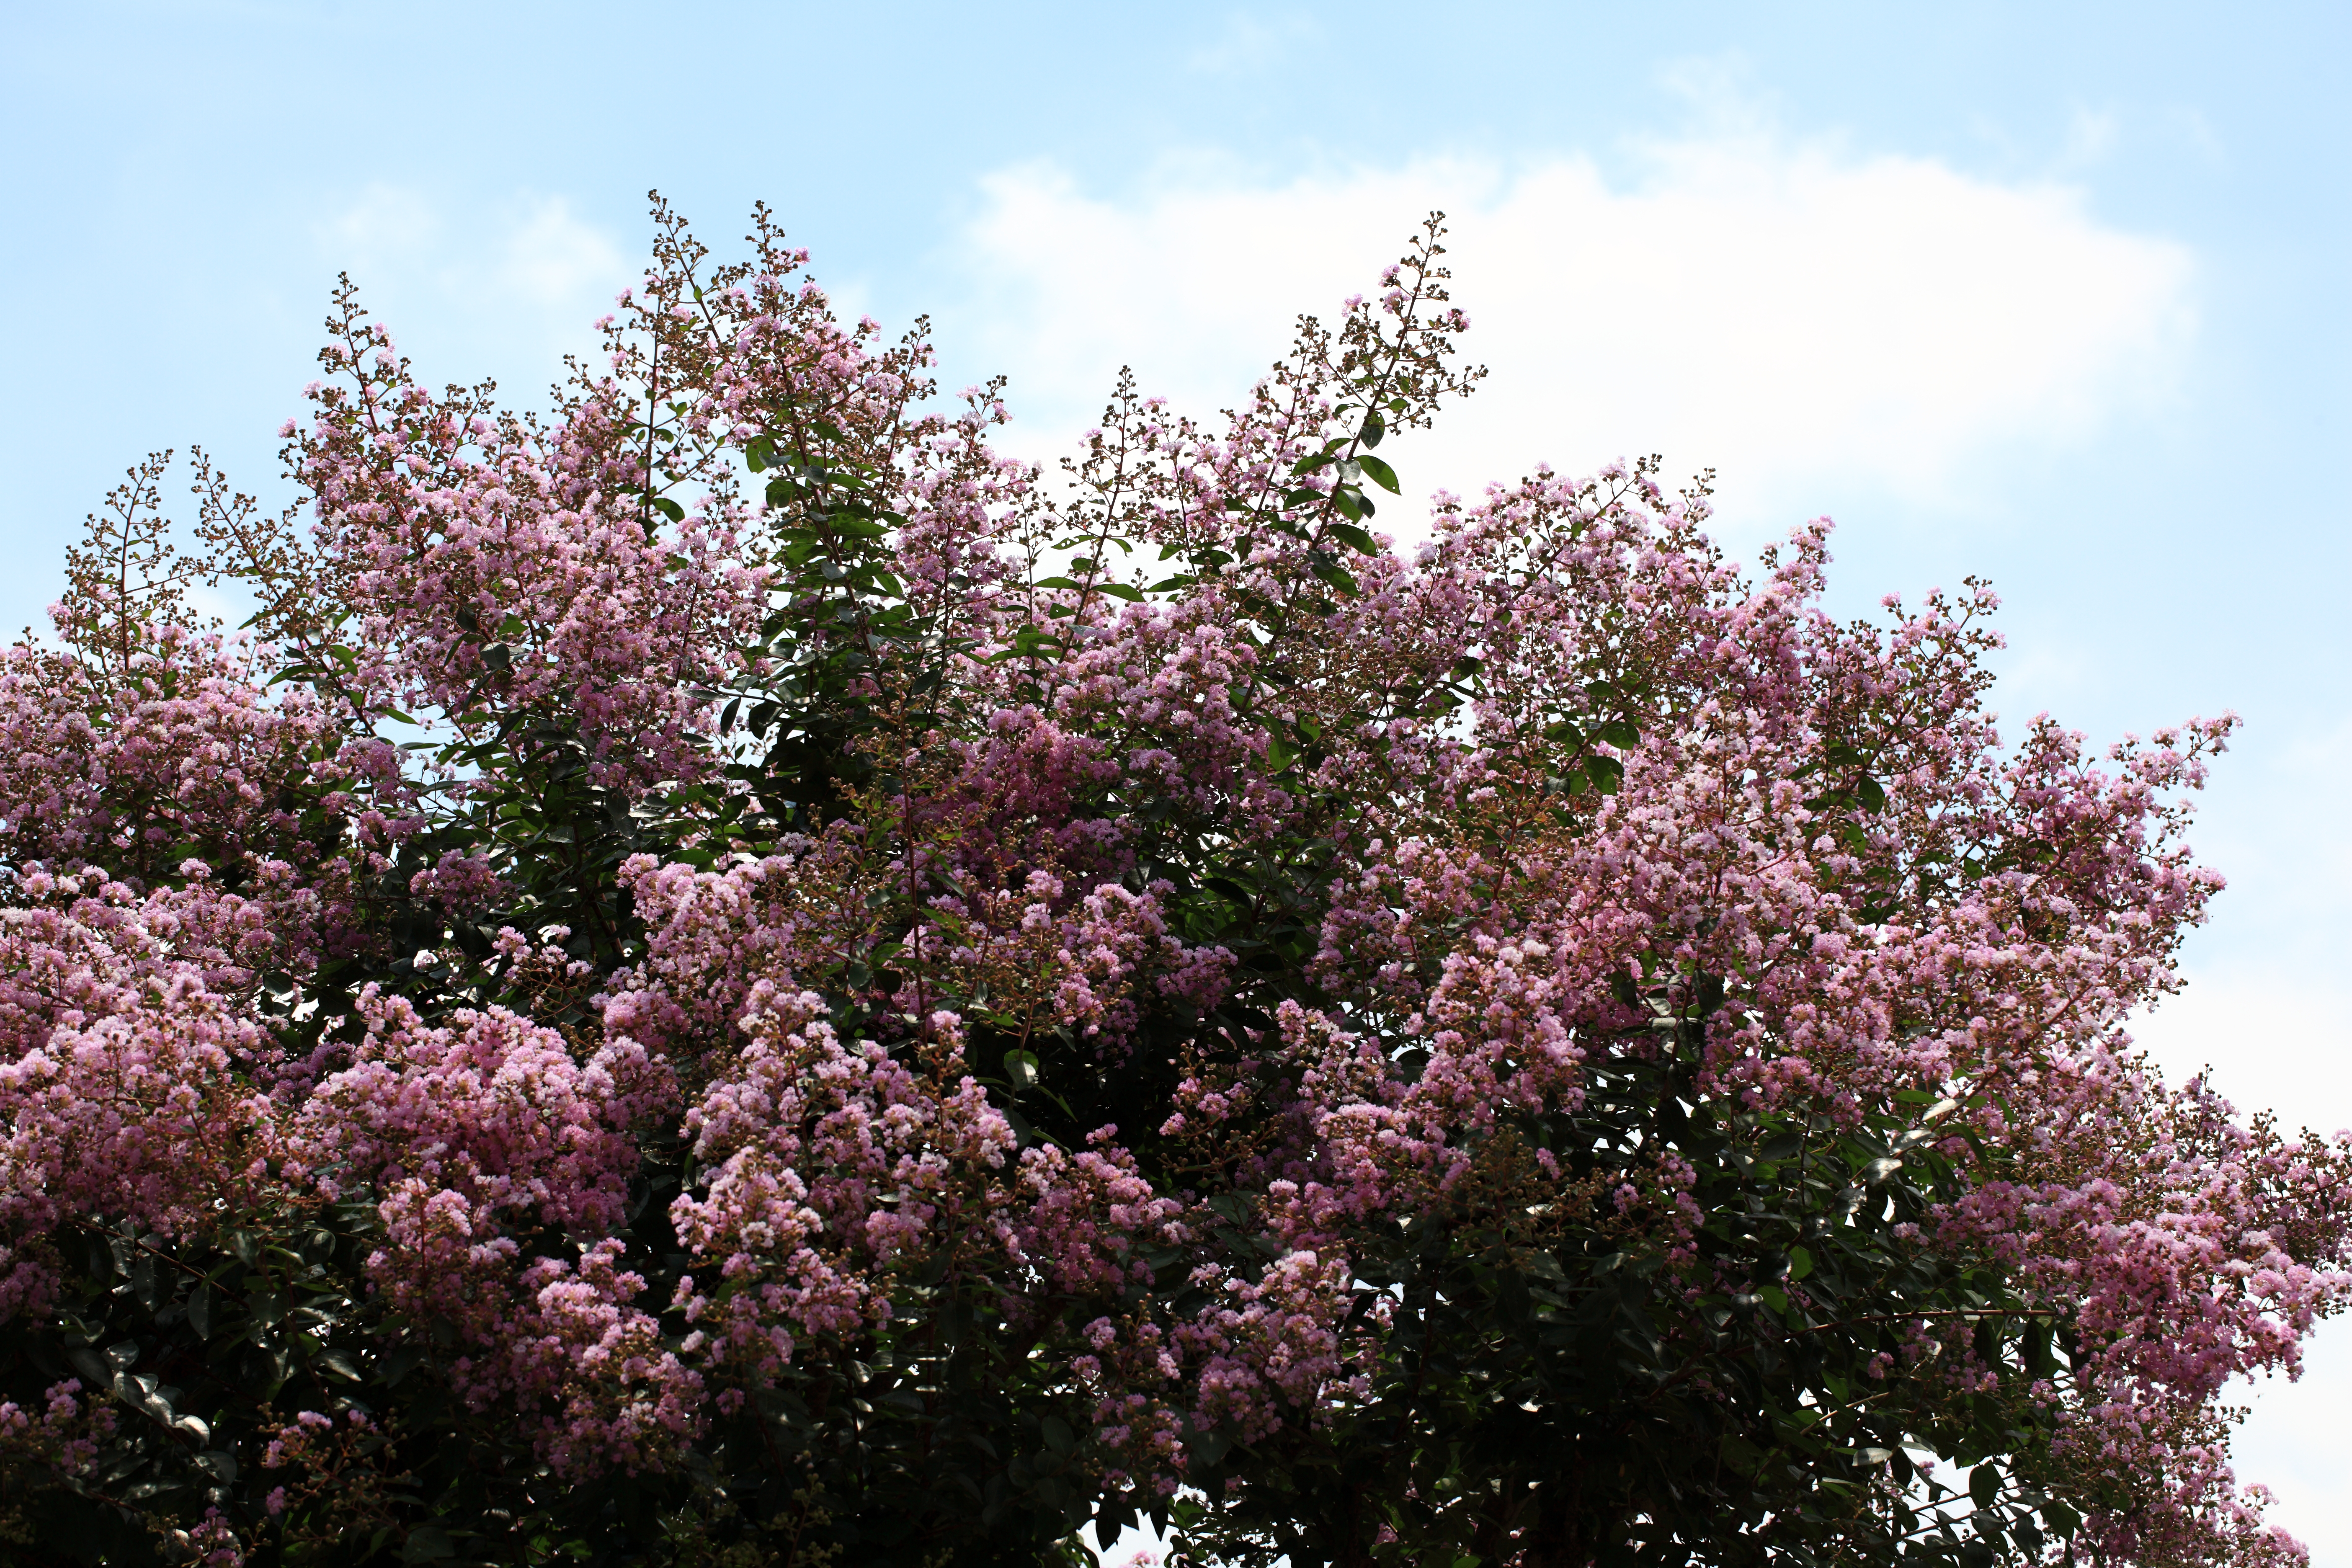
tree, branch, blossom, plant, leaf, flower, spring, high, botany, garden, flora, shrub, 5d, lilac, hires, markii, hi, res, resolution, flowering plant, woody plant, land plant